Joop Brand

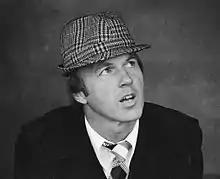
Brand in 1978

Joop Brand (born 11 June 1936) is a Dutch former football player and manager.